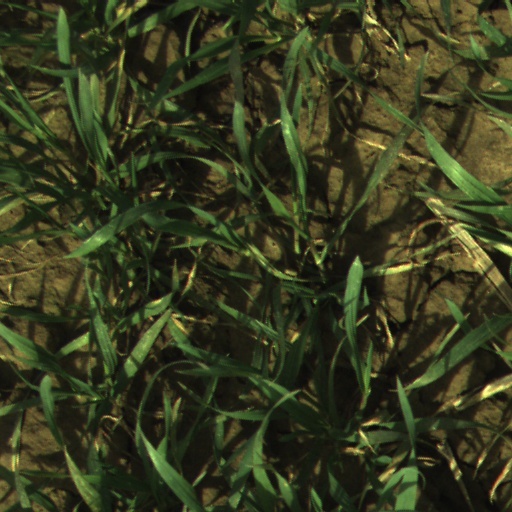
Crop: wheat